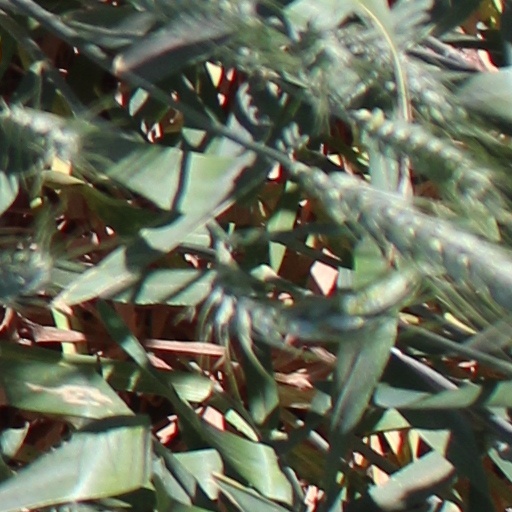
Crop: wheat